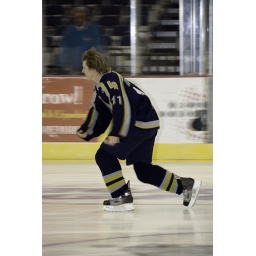
The &amp;quot;stone&amp;quot; requires a good running start and starts sliding around the blue line.